Zoo (2007 film)

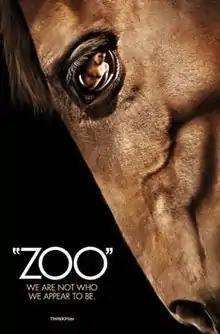
"Zoo" movie poster

Zoo is a 2007 American documentary film based on the life and death of Kenneth Pinyan. This American man died of peritonitis due to perforation of the colon after engaging in receptive anal sex with a horse. The film combines audio testimony from people involved in the case or who were familiar with Pinyan, "with speculative re-enactments that feature a mix of actors and actual subjects".